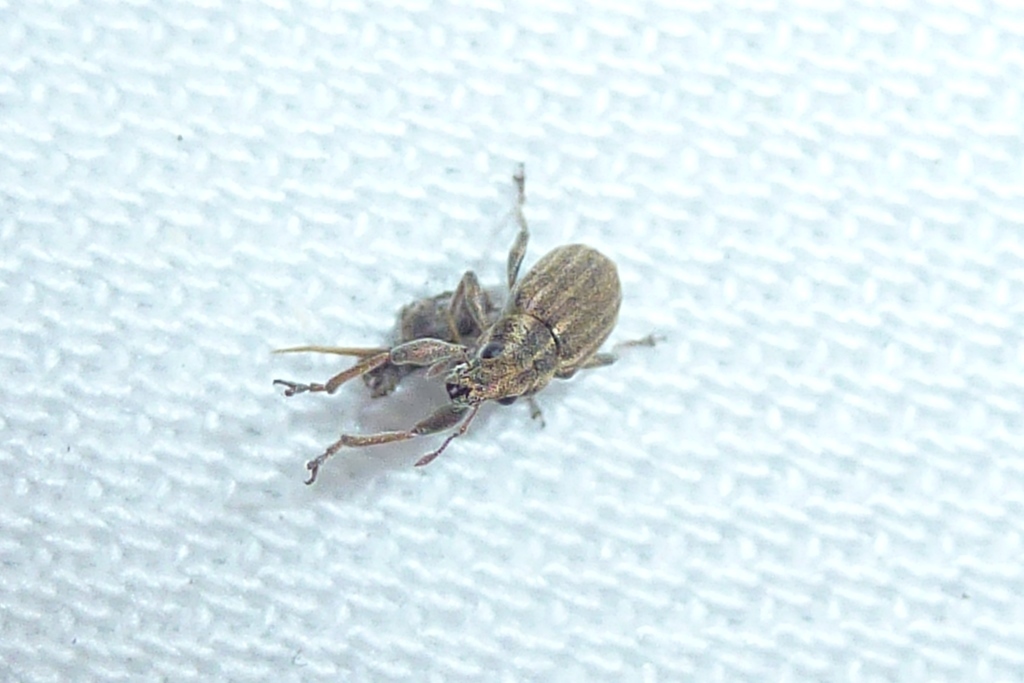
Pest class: pea_leaf_weevil